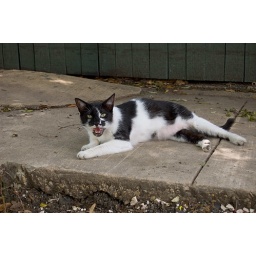
Surprisingly enough, NOT a cat I shared the house with with 8 cats in pics previous. New Orleans, LA